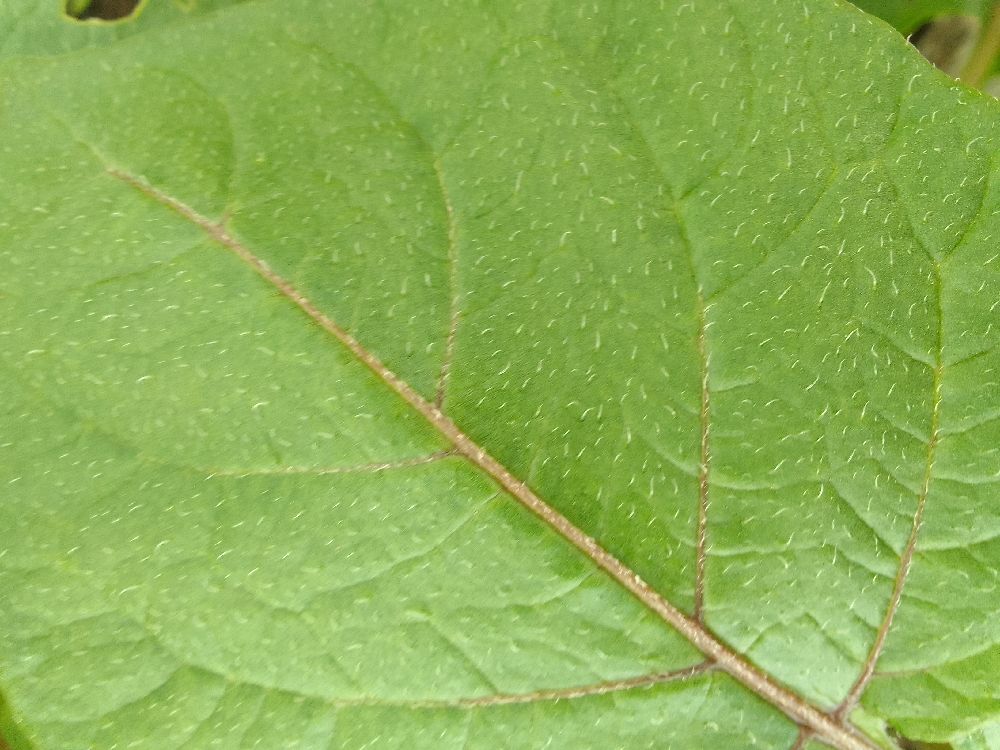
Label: Healthy